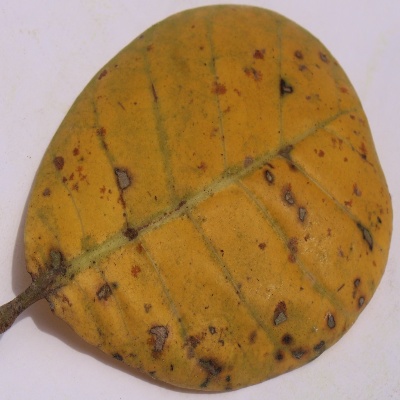
Crop: Cashew
Condition: anthracnose